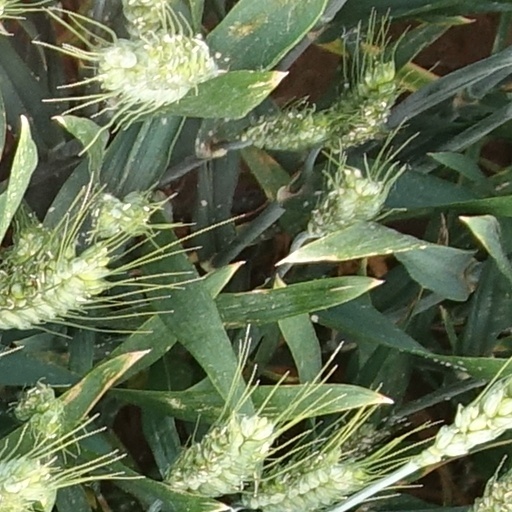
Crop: wheat